Tunisian Confederation of Industry, Trade and Handicrafts

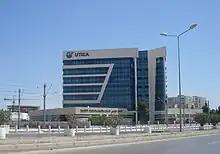
UTICA headquarters in Tunisia

Hedi Jilani is the stepfather of Belhassen Trabelsi, brother of President Zine El Abidine Ben Ali, (1987–2011) and Sofiane Ben Ali, nephew of the latter and son of his brother Habib. He resigned in the wake of the revolution.